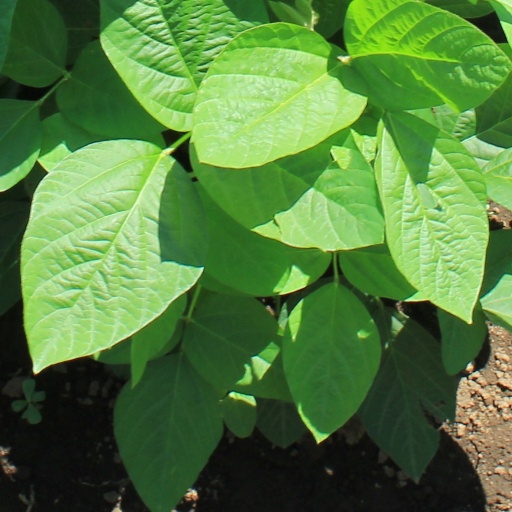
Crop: soybean